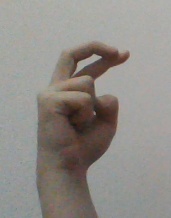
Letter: zay